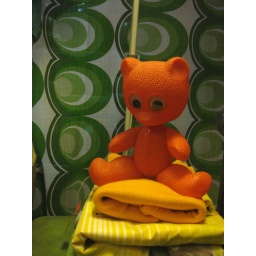
shop window display in Berlin with plastic bear.